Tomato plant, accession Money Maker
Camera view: vertical (180 deg); turntable rotation: 300 degrees
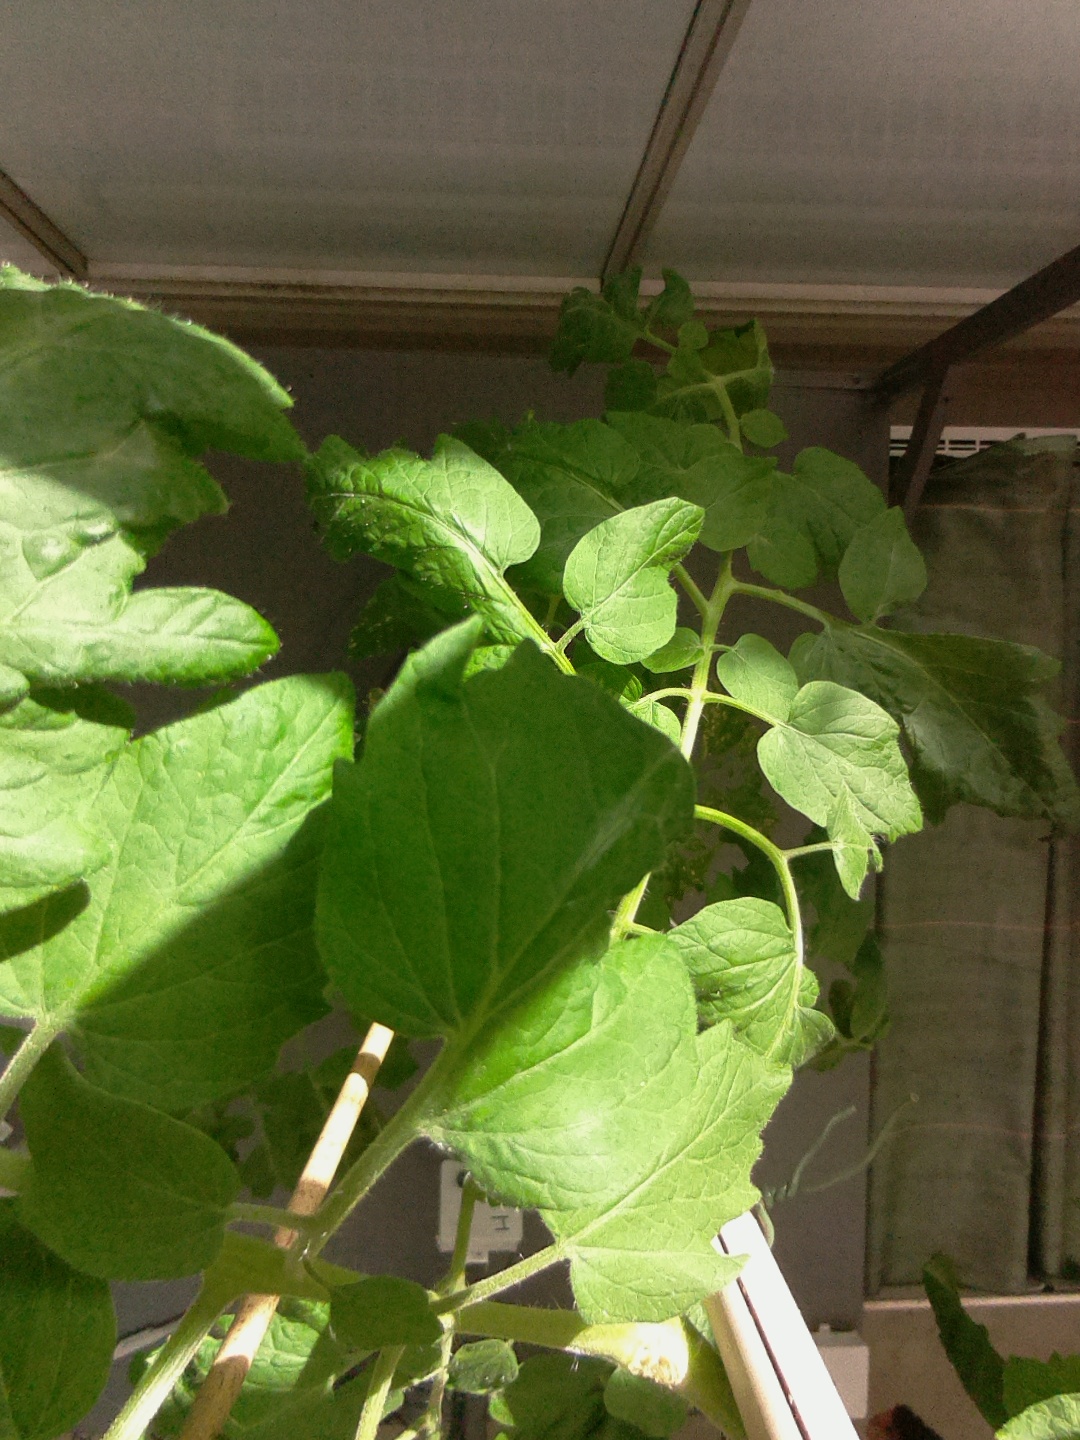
BBCH growth stage 70: Fruits at the main stem or branches visibles